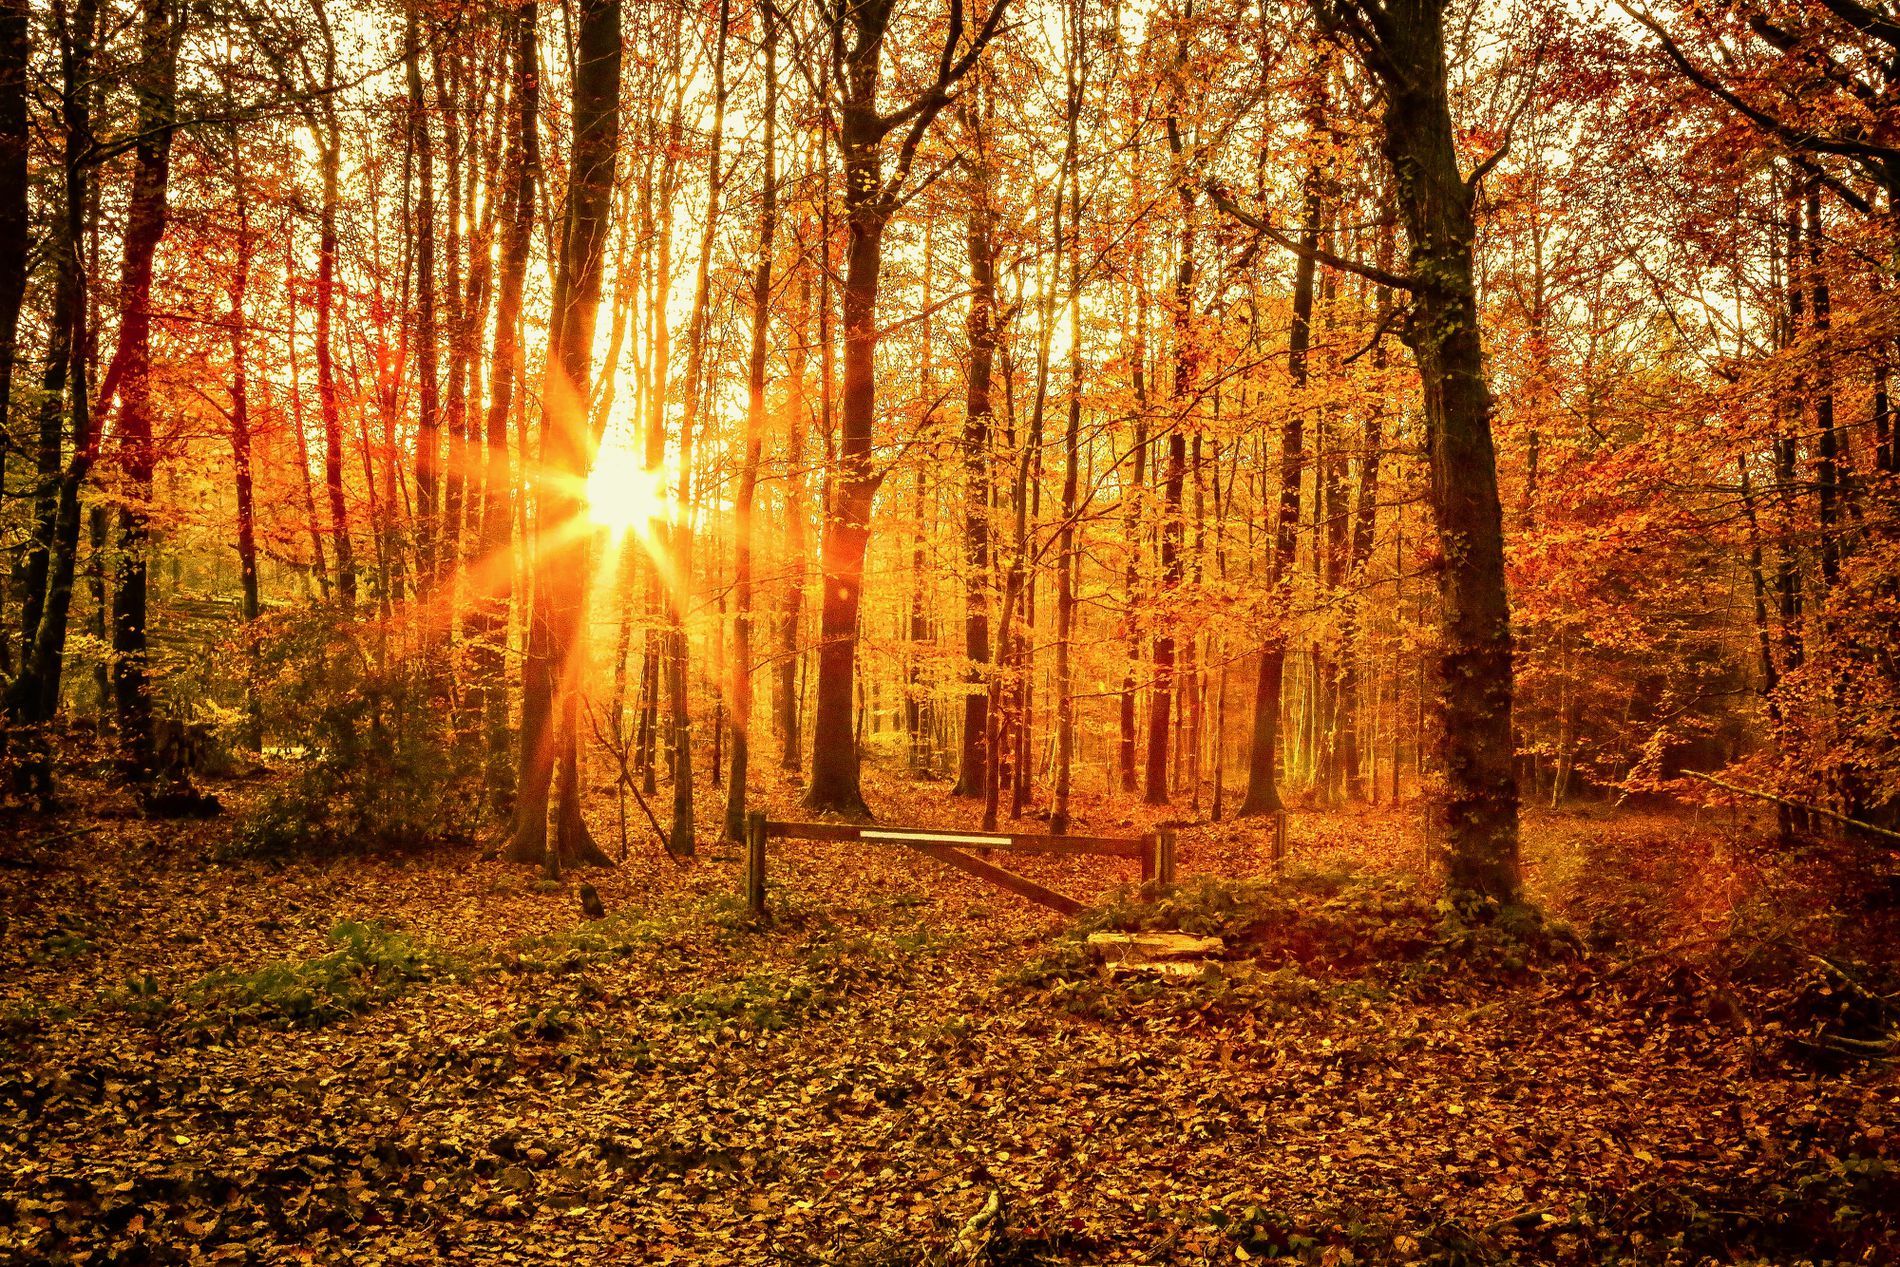
Autumn Glow.
The sunlight is partially visible through the trees appearing as a fully circled sun. The forest shows hints of autumn, with a wooden railing visible.
A landscape taken from a wide shot with sunlight visible, this natural photo captures rays through trees with a yellowish-orange autumn palette dominating. The overall mood is very serene and relaxing.
Labels: Autumn, Nature, Outdoors, Scenery, Plant, Vegetation, Land, Tree, Woodland, Sunlight, Landscape, Sky, Leaf, Autumn Forest, Railing, Sun
Camera: Canon Canon EOS 5D Mark III
Lens: EF24-105mm f/4L IS USM, Canon EF 24-105mm f/4L IS
Aperture: F20
Exposure: 1/50 sec
ISO: 2500
Focal length: 45.0 mm